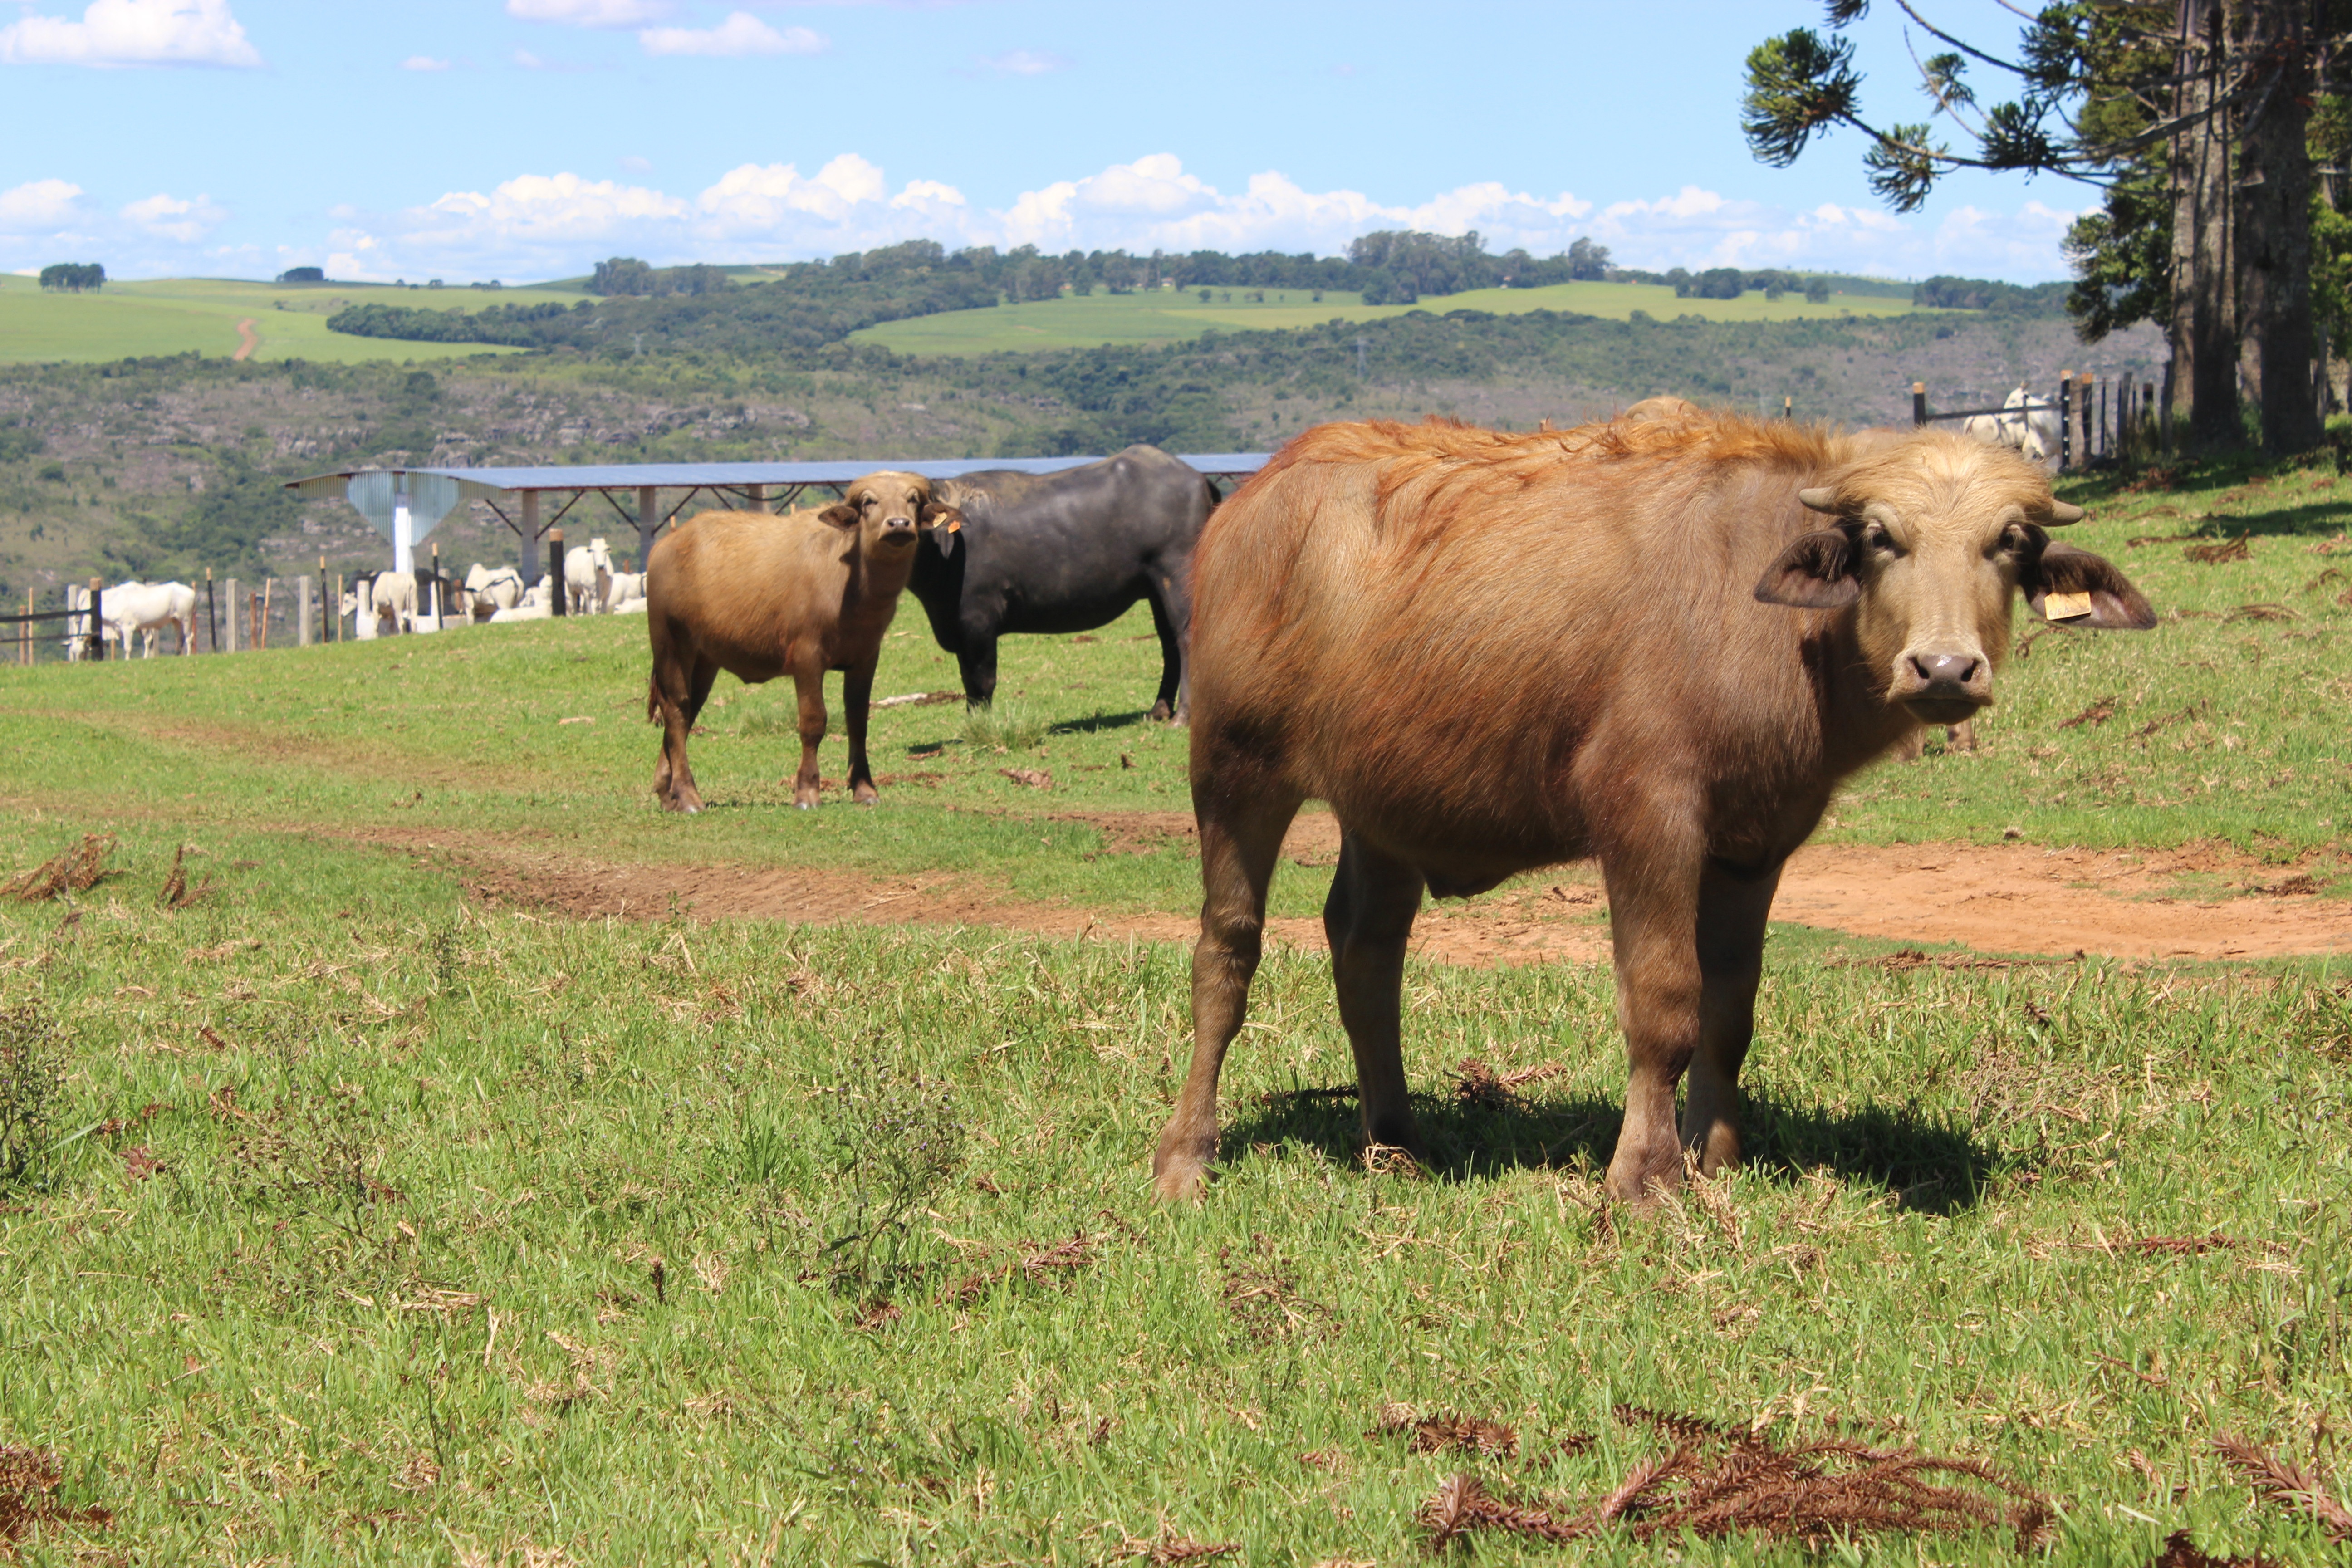
grass, field, farm, meadow, prairie, wildlife, cow, cattle, herd, pasture, grazing, ranch, mammal, fauna, bull, grassland, habitat, ox, rural area, boi, cattle like mammal